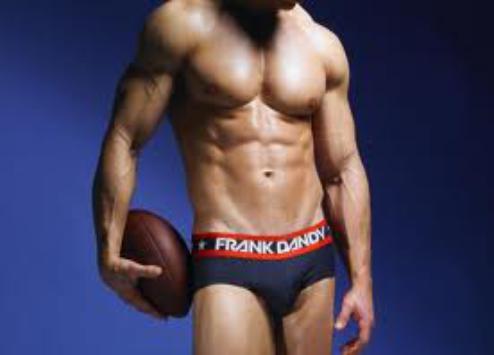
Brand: Frank Dandy
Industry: Clothes